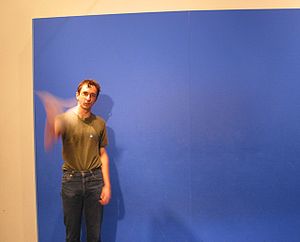
Special effects
Bluescreens bliver ofte brugt til chroma key special effects.
Special effects eller specialeffekter er illusioner og tricks der snyder øjet, som bruges i film, fjernsyn, på teateret, videospil og simulator-industrier til at simulere forskellige begivenheder i en fortælling eller en virtuel verden.